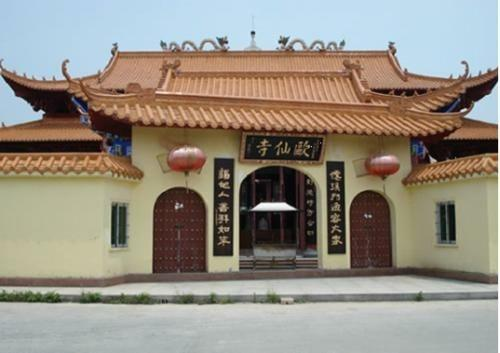
地标名称：欧仙寺